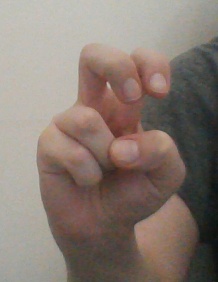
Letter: toot